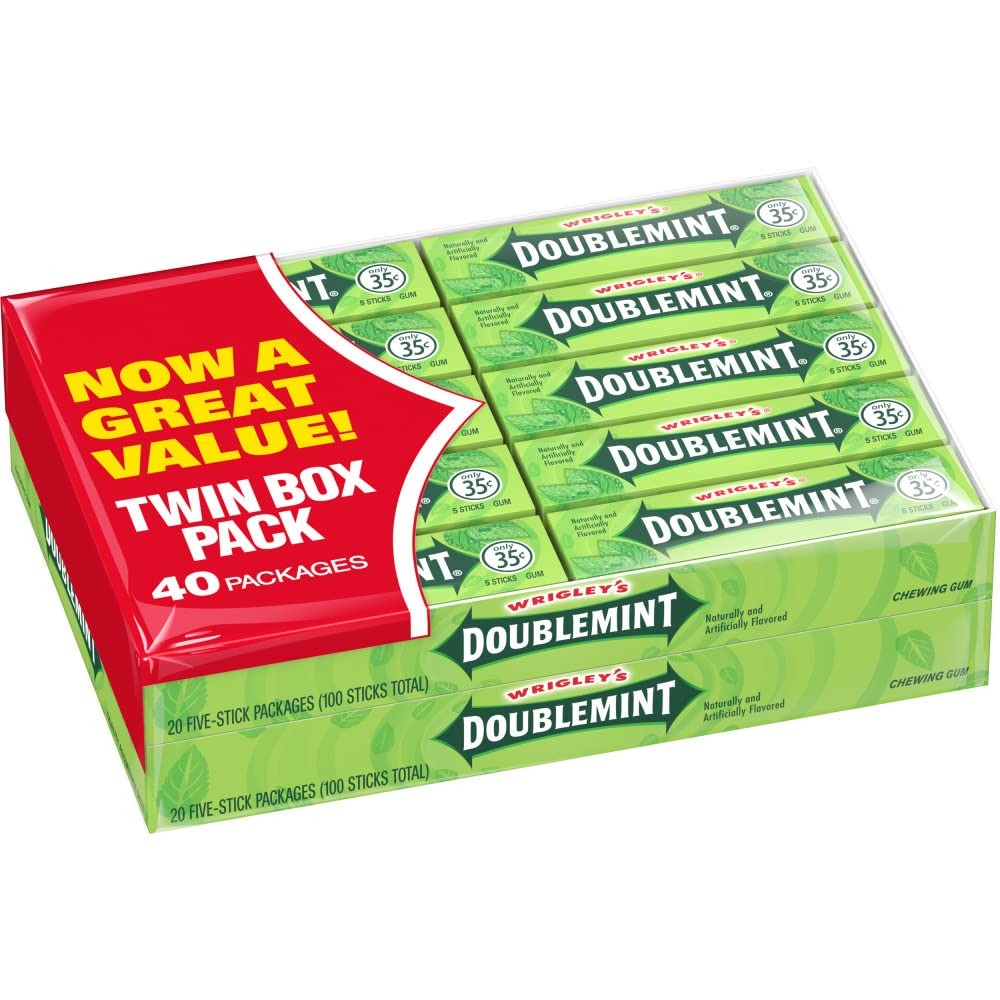
Item Name: WRIGLEY'S DOUBLEMINT Mint Gum Chewing Gum Bulk Pack, 5 Stick (Pack of 40)
Bullet Point 1: Contains forty (40) 5 stick pack of WRIGLEY'S DOUBLEMINT Gum
Bullet Point 2: Enjoy the unique, minty flavor of DOUBLEMINT chewing gum that you can't get anywhere else
Bullet Point 3: Each pack contains easy-to-share, individually wrapped sticks of gum
Bullet Point 4: WRIGLEY'S DOUBLEMINT gum, the original classic mint gum since 1914, has become one of the world's best-selling chewing gums
Bullet Point 5: Double Your Pleasure, Double Your Fun with Wrigley's DOUBLEMINT gum
Value: 200.0
Unit: Count

Price: 14.95